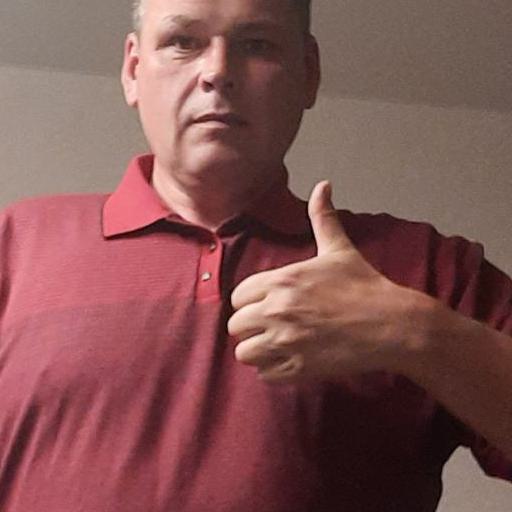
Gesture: like